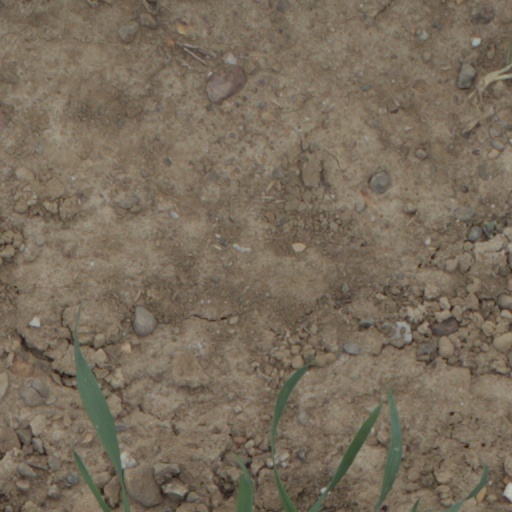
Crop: wheat